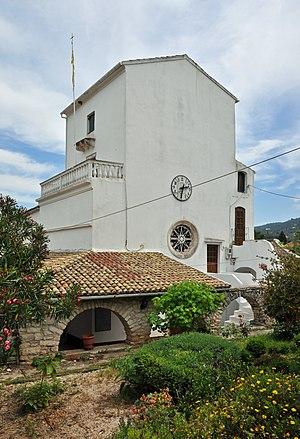
Kassiopi (île de Corfou, Grèce)